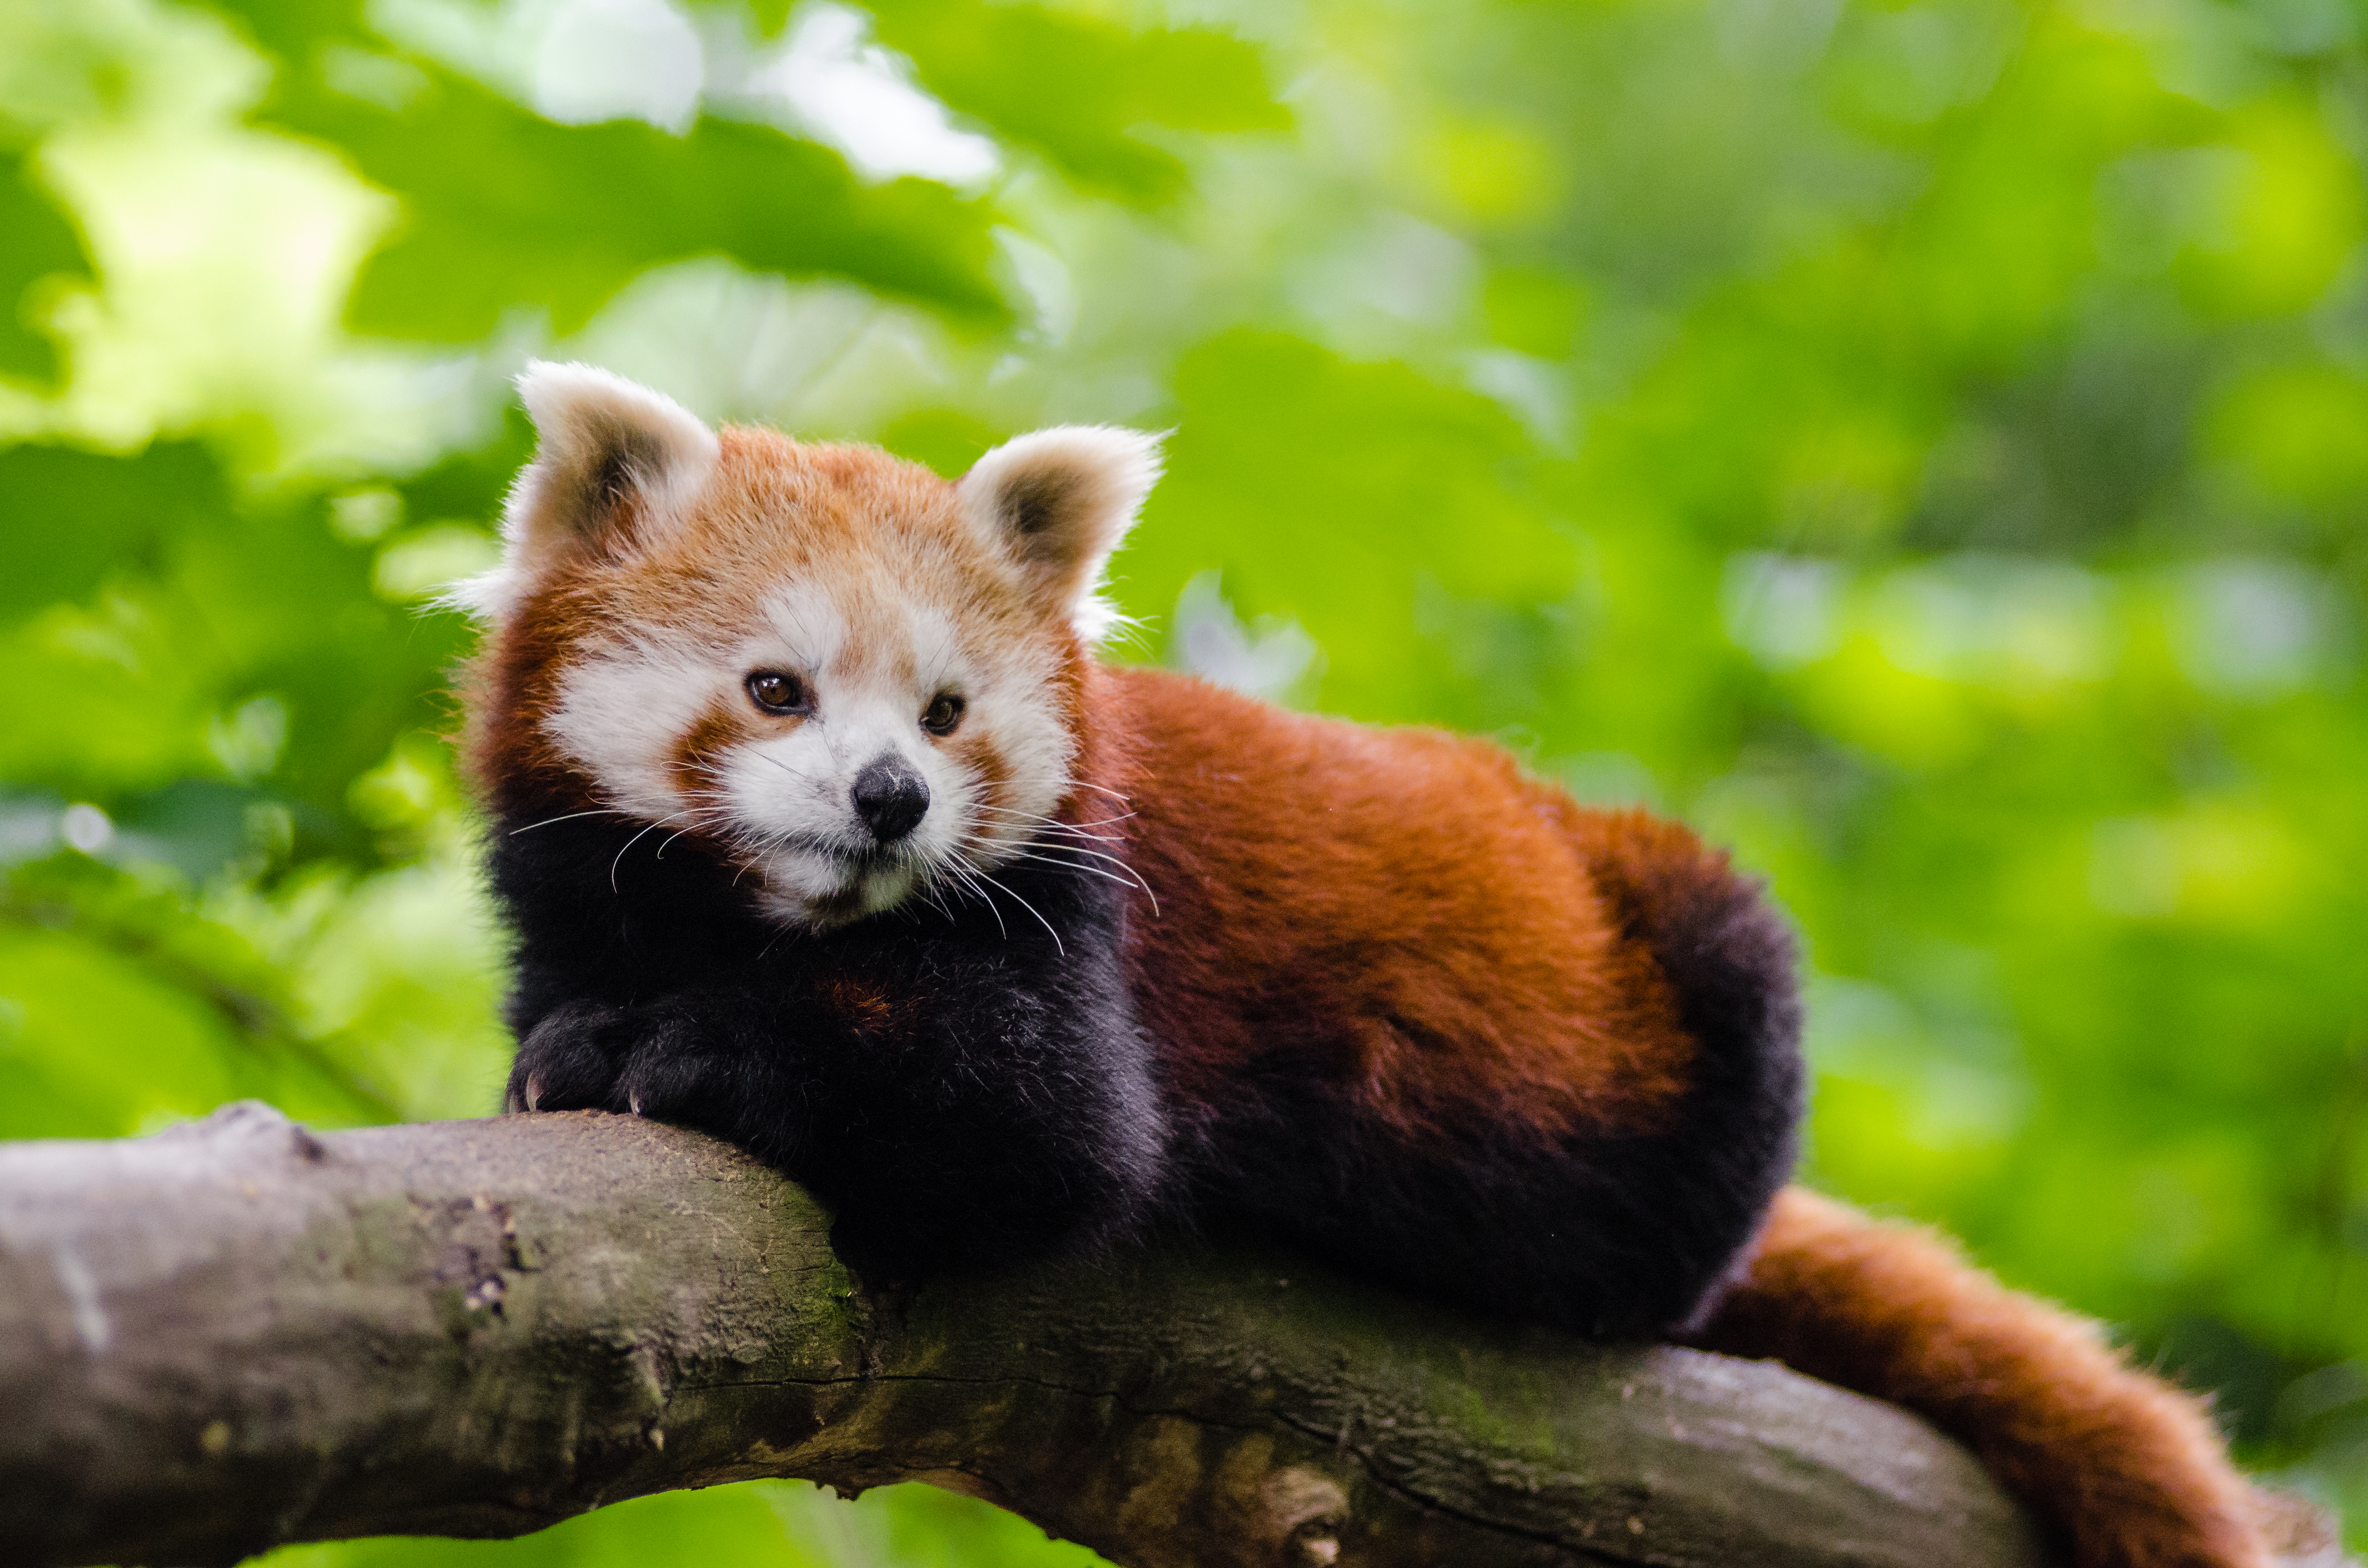
bokeh, animal, wildlife, zoo, red, mammal, fauna, red panda, panda, endangered, vertebrate, germany, dog breed group